Kim Jansson

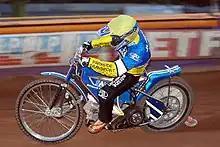
Jansson in action

Kim Patrik Jansson (born 30 October 1981) is a former motorcycle speedway rider from Sweden.